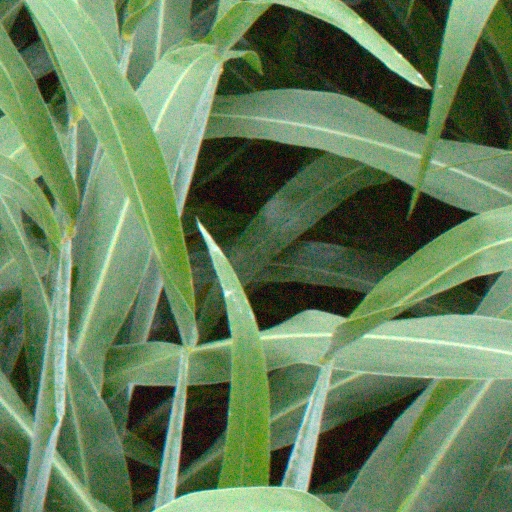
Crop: sorghum